Ghibli Park

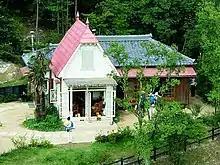
The replica house from "My Neighbor Totoro"

Plans for the theme park were first announced in 2017 by Toshio Suzuki, the producer of several of Studio Ghibli's movies, saying the attraction was planned to open in 2020. According to the original announcement, the park would focus entirely on the world of "My Neighbor Totoro". The location chosen was the Aichi's Expo Park, which hosted the World Expo 2005, and already contains a replica of the house of the main characters of "My Neighbor Totoro". The area, also known as Moricoro Park, was previously chosen to host two exhibitions of the studio, the first in 2008 and the second in 2015.